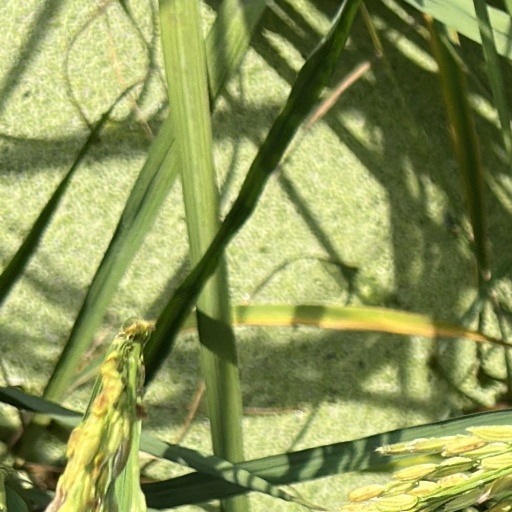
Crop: rice